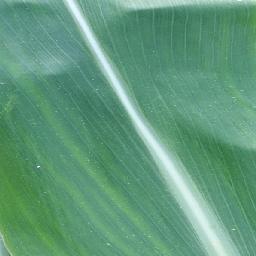
Label: Corn_(Maize)___Healthy